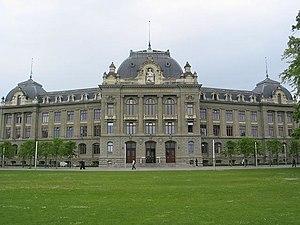
Université de Berne, SuisseItaliano: Università di Berna, Svizzera